SIG Sauer CROSS

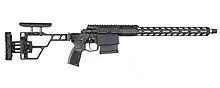

The SIG Sauer CROSS is a light-weight bolt-action rifle manufactured by SIG Sauer's North American branch headquartered in Newington, New Hampshire in the United States, as a "precision hunting rifle" designed to "meet the demands of both precision long-range shooting and extreme back country hunting", available in three different calibers. Announced in December 2019, it is the company's first bolt-action offering since the SSG 3000 was introduced in 1992.